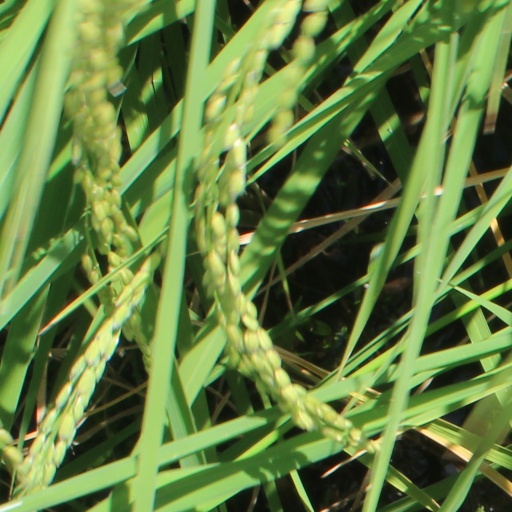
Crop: rice